Y-cable

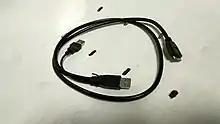
This is a USB 3.0 Y-cable

Traditional USB Y-cables exist to enable one USB peripheral device to receive power from two USB host sockets at once, while only transceiving data with one of those sockets. As long as the host has two available USB sockets, this enables a peripheral that requires more power than one USB port can supply (but not more than two ports can supply) to be used without requiring a mains adaptor. Portable hard disk drives and optical disc drives are sometimes supplied with such Y-cables, for this reason.